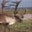
Label: deer